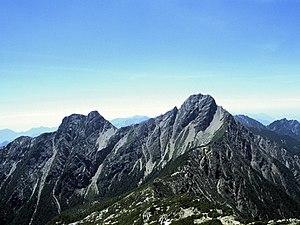
Le Yu Shan, également connu sous le nom de montagne de Jade, est une montagne du centre de Taïwan. Son pic principal est le point culminant de l'île, avec 3 952 mètres d'altitude. Il est gravi pour la première fois en 1896 par un Japonais et deux ans plus tard par un Occidental. Il constitue un symbole important pour les Taïwanais. Son ascension, dépourvue de difficulté technique, se fait normalement en deux jours. Il est protégé au sein d'un parc national.